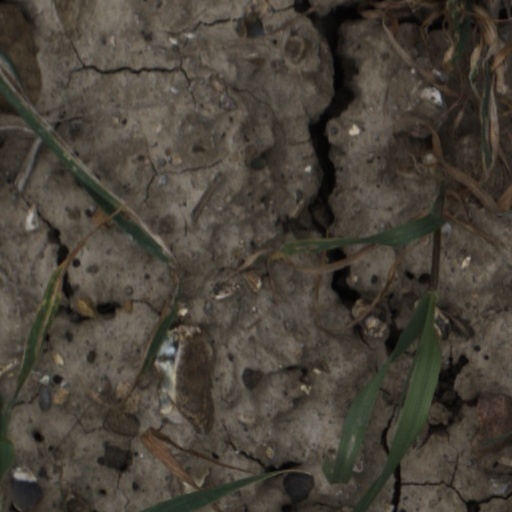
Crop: wheat